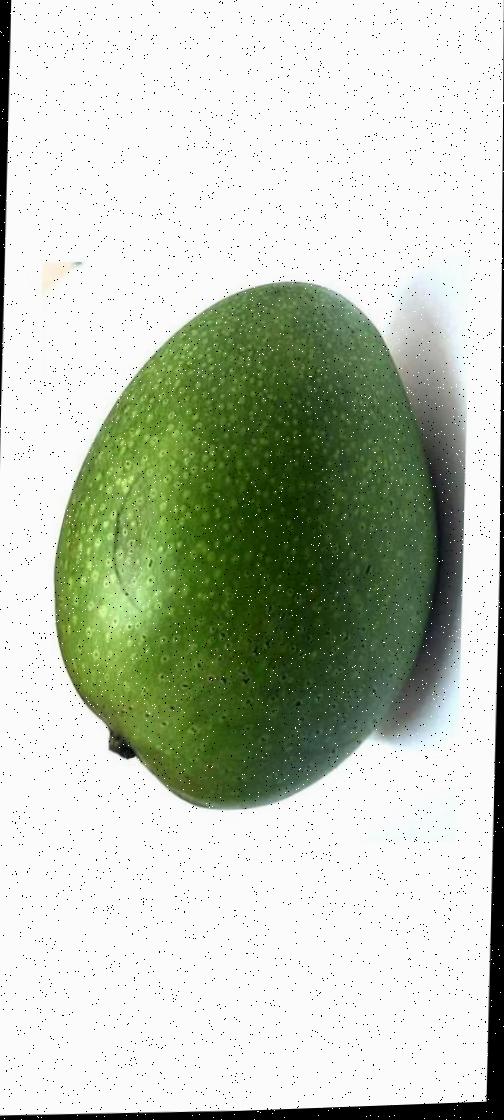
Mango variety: Ashshina Zhinuk